Nybrogade 26

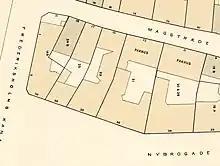
Nybrogade 26 seen on a detail from Berggreen's cadastral map of Snaren's Quarter, 1884.

The mathematician and later politician (1816-1886) was a resident of the building in 1844. The 26-year-old (1841-1925) was among the residents on the third floor in 1867 but would soon thereafter move to Bregentved where he served as a tutor for five years before returning to Copenhagen.